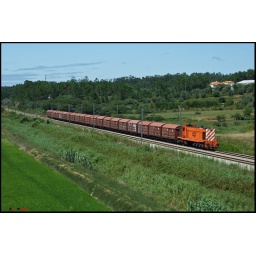
&lt;i&gt;Hauling the usual 20 car consist past the rice fields, green in this time of the year. &lt;/i&gt;